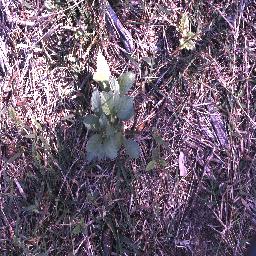
Label: snake_weed